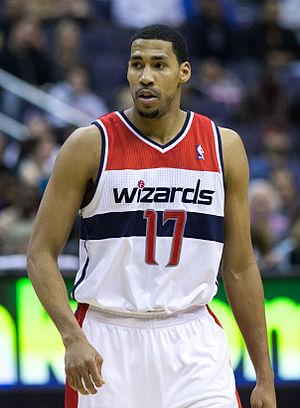
Garrett Temple, né le 8 mai 1986 à Bâton-Rouge, en Louisiane, est un joueur américain de basket-ball. Il évolue aux postes d'arrière et d'ailier.